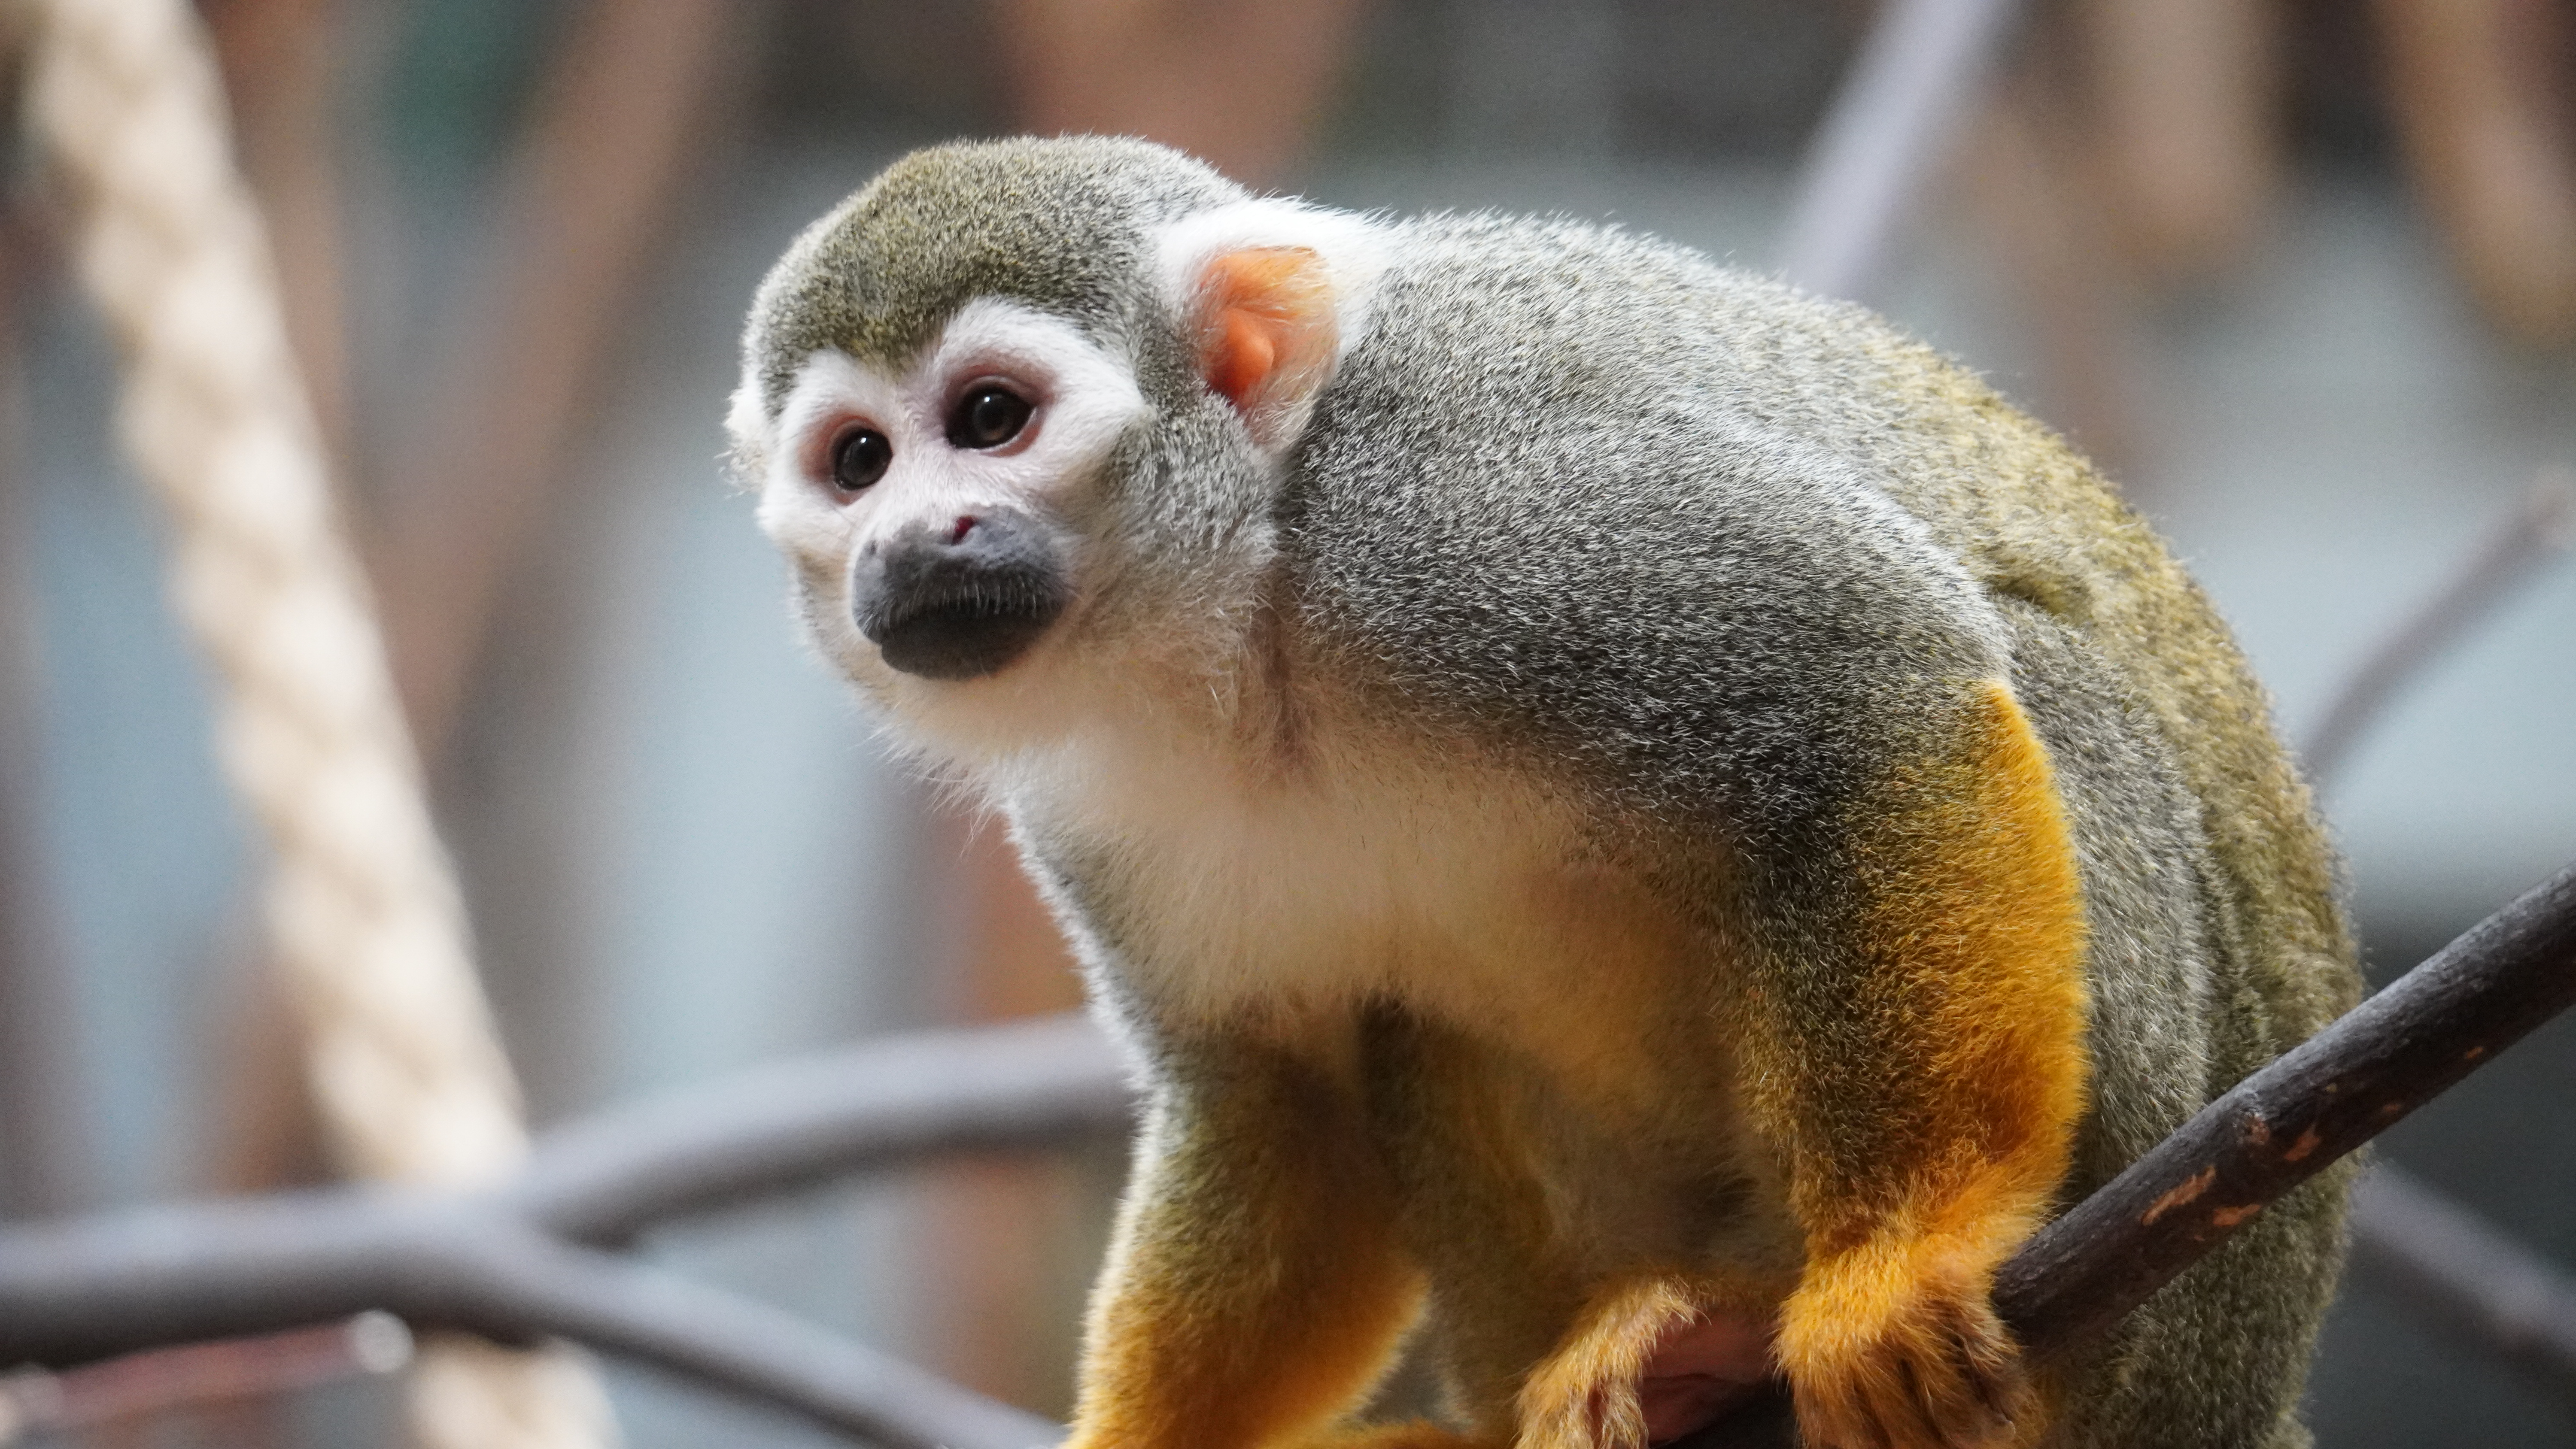
Zoo Berlin, zoo, berlin, affe, primate, vertebrate, organism, mammal, fawn, terrestrial animal, adaptation, snout, tail, close up, whiskers, wildlife, fur, claw, Titi